Public housing estates in Ngau Tau Kok and Kowloon Bay

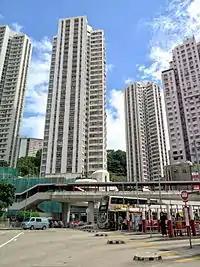
On Kay Court

On Kay Court (Chinese: 安基苑) is a HOS court in Ngau Tau Kok, near Chun Wah Court. It was developed into 2 phases in 1982 and 1984 respectively, and it consists of 4 blocks of 29–30 storeys.